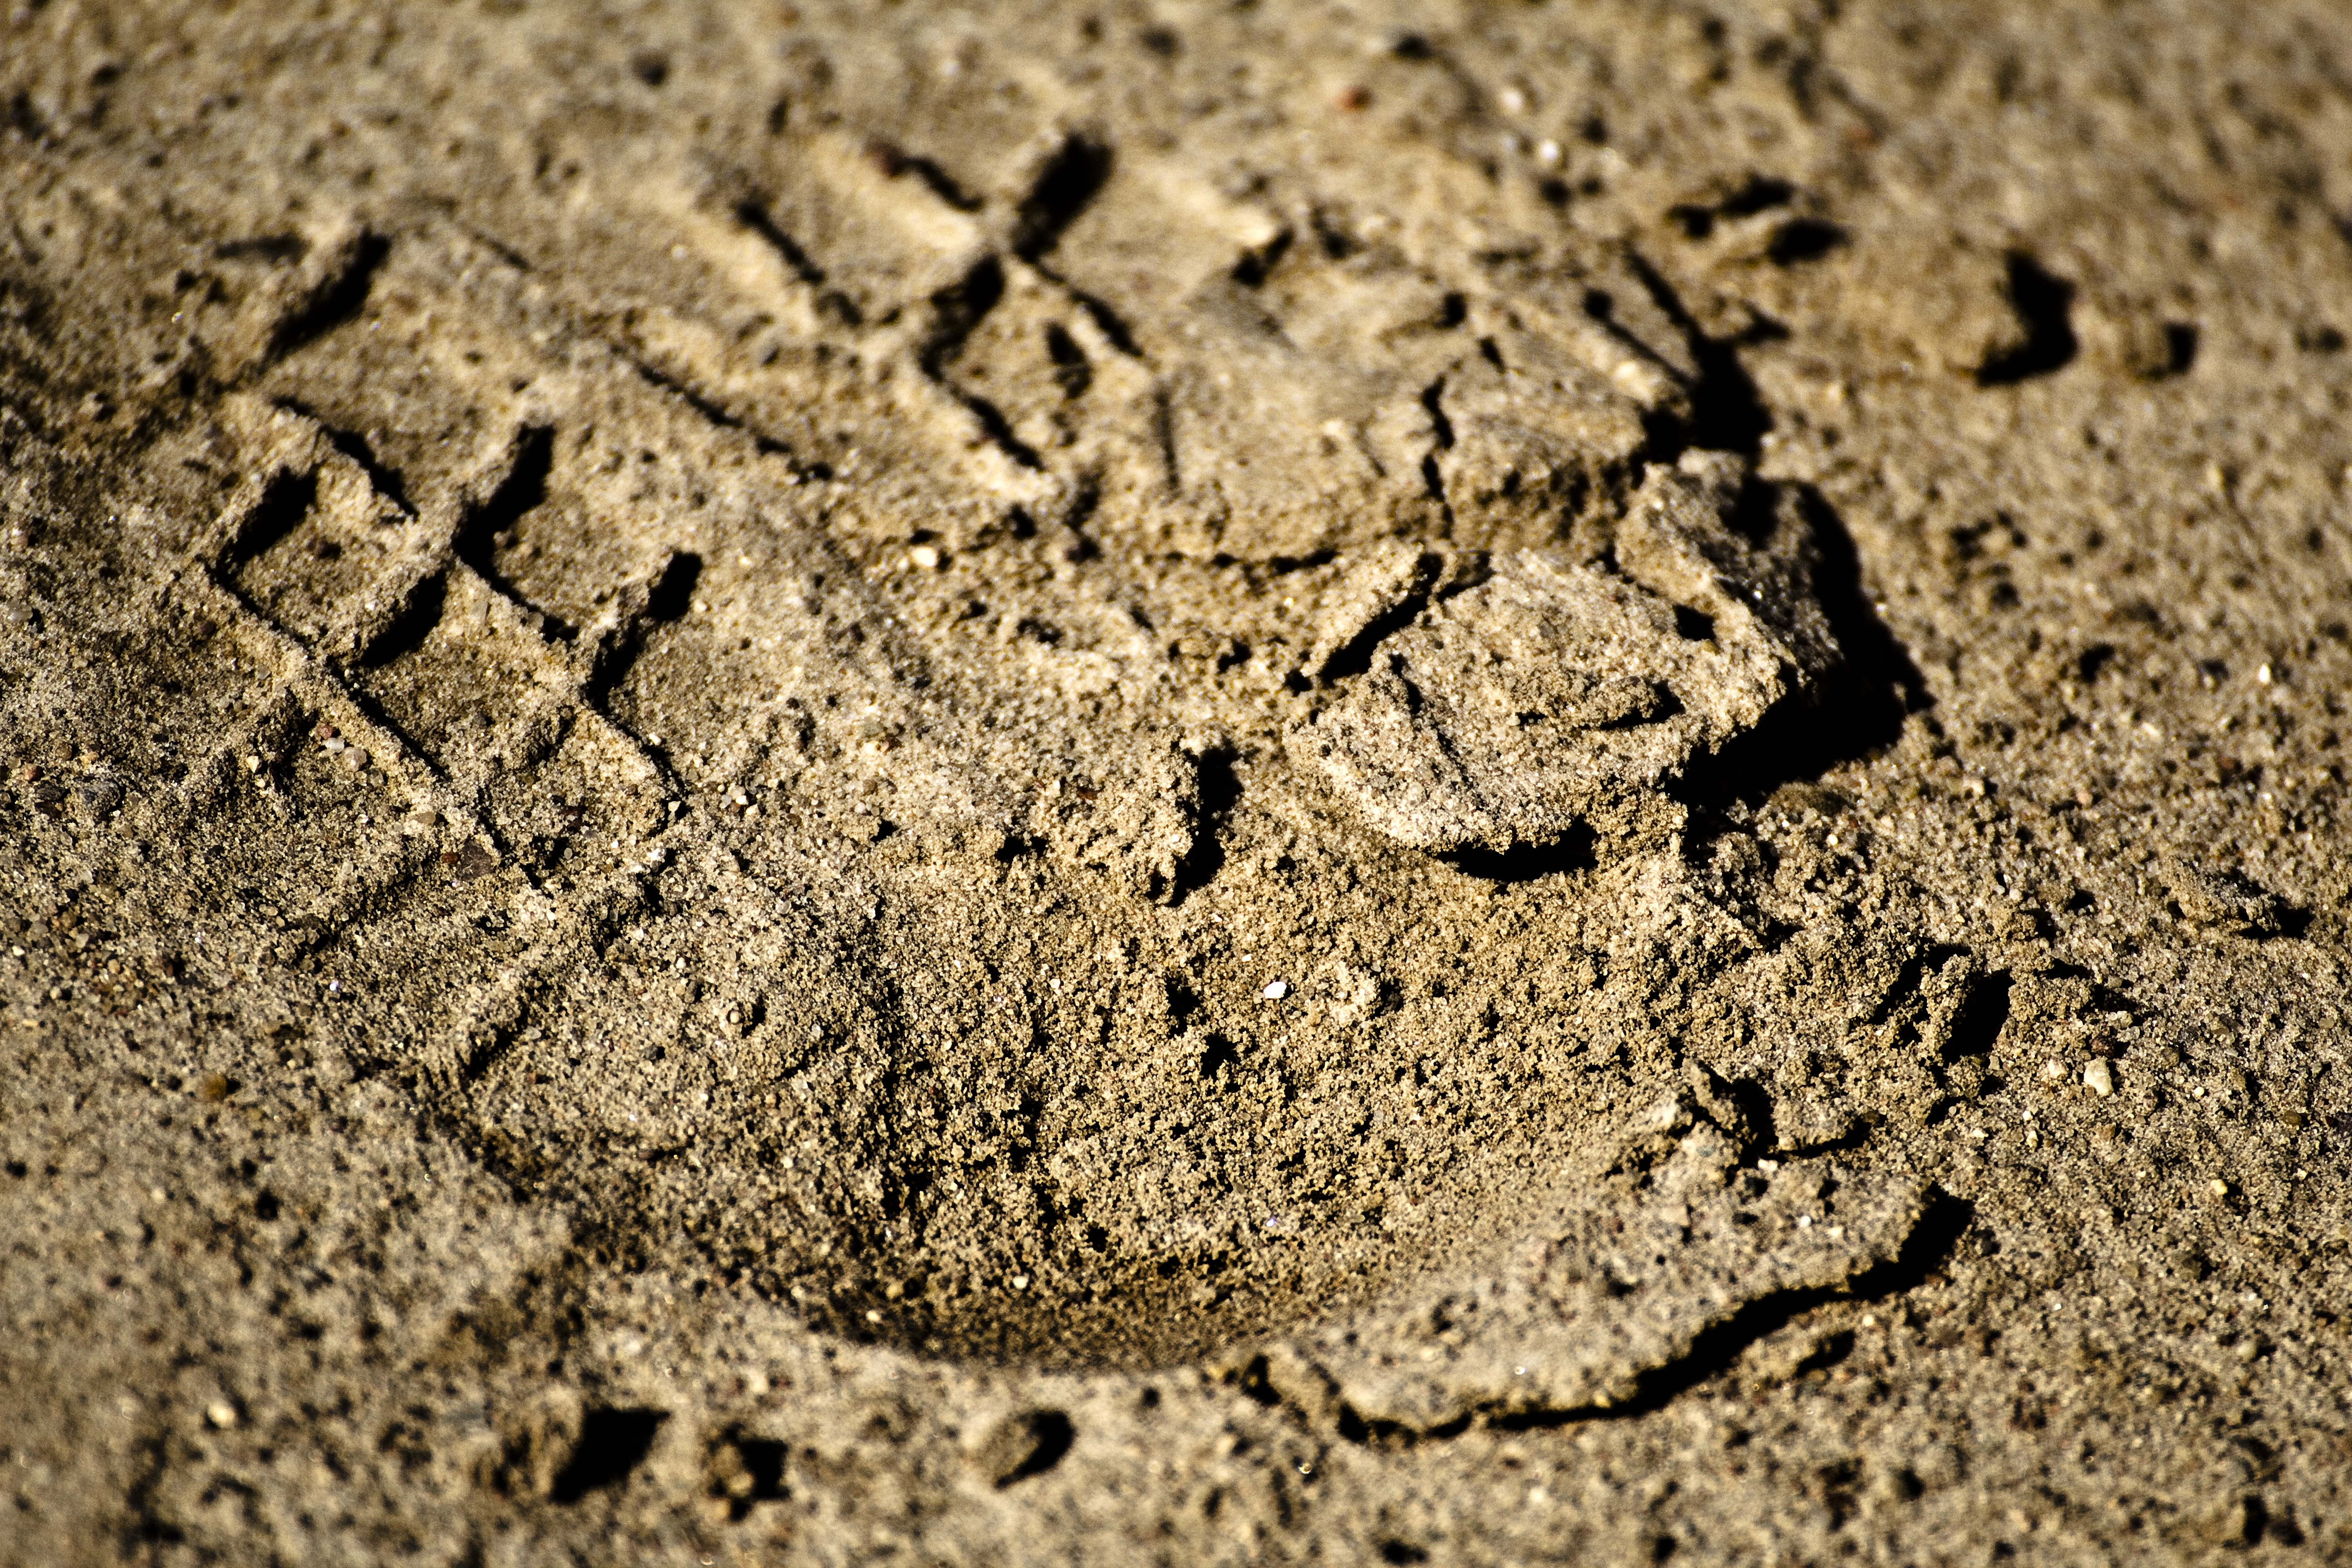
sand, rock, texture, footprint, asphalt, mud, soil, material, close up, footprints, tracks in the sand, trace, geology, macro photography, reprint, footprints in the sand